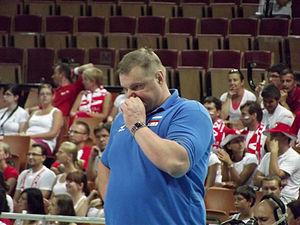
Vladimir Alekno est un ancien joueur désormais entraîneur franco-biélorusse de volley-ball, né le 4 décembre 1966 à Polotsk près de Vitebsk d'une mère et d'un père biélorusse lituanienne. Il mesure 1,96 m et jouait central.